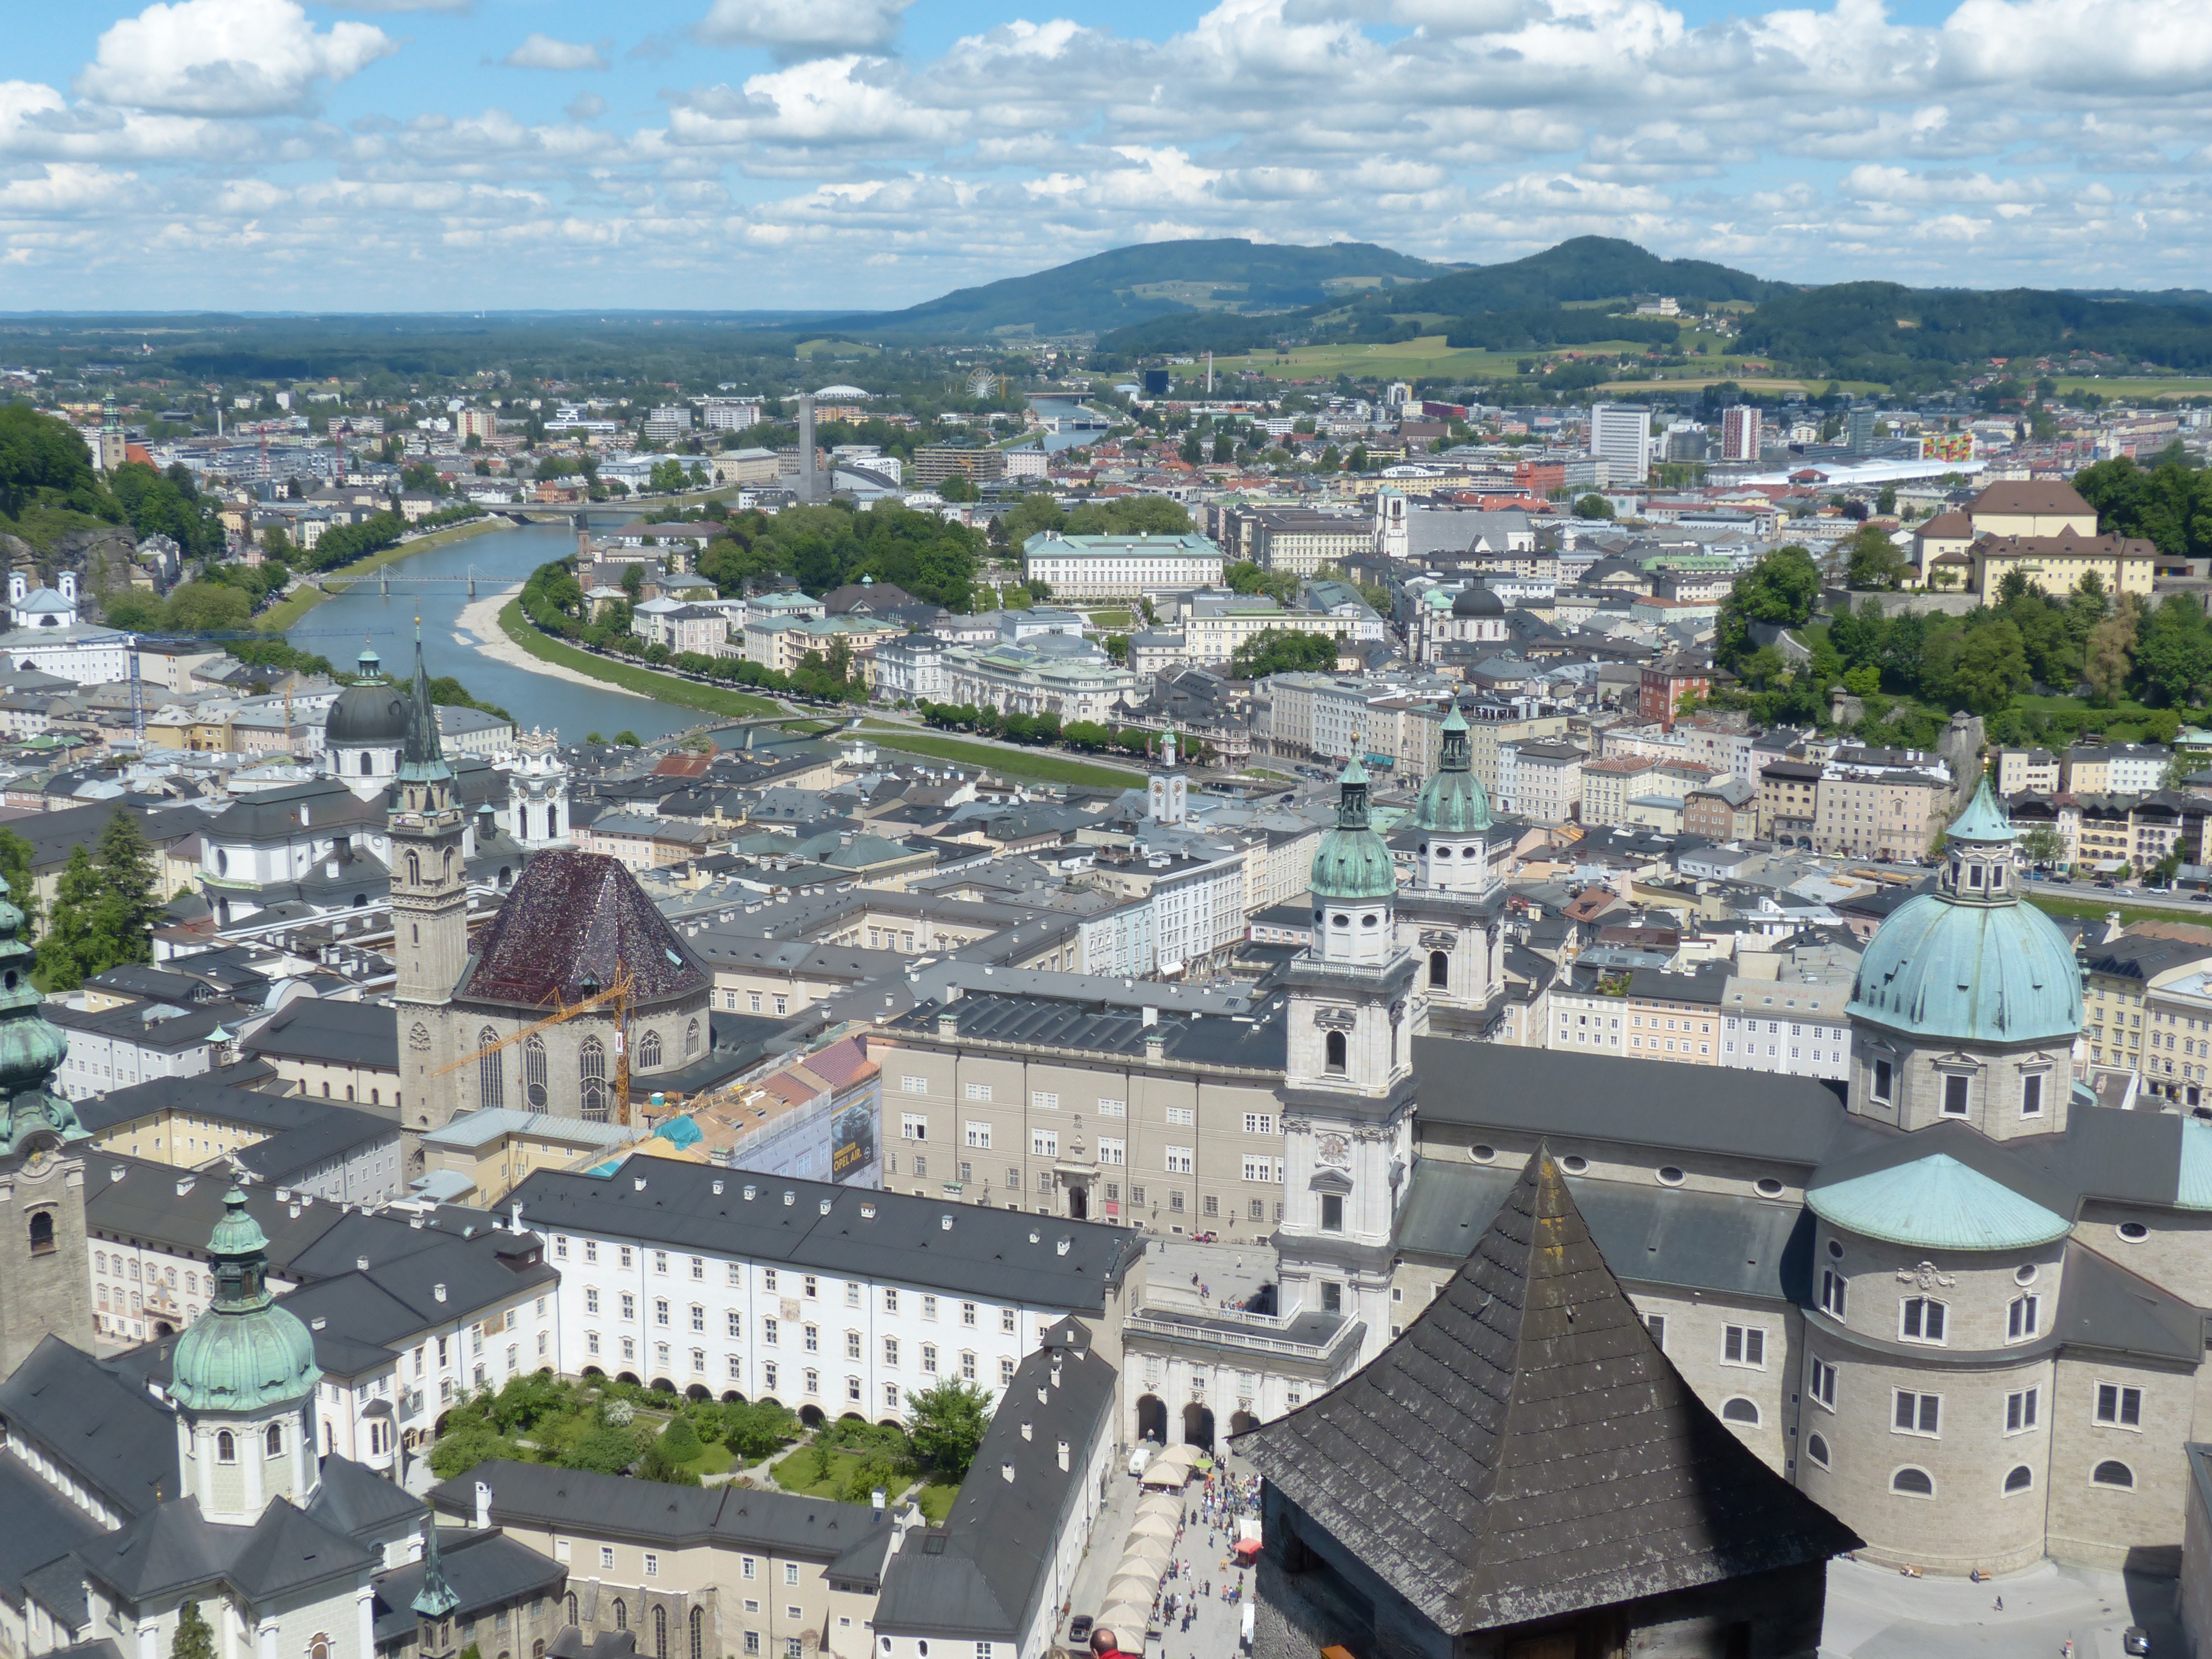
skyline, photography, town, city, cityscape, panorama, downtown, village, suburb, tower, italy, church, cathedral, austria, town square, nave, unesco, dome, dom, baroque, salzburg, transept, neighbourhood, virgil, bird's eye view, historic preservation, aerial photography, unesco world heritage, baroque building, historic centre, world heritage site, roman catholic, salzburg cathedral, residential area, human settlement, archdiocese of salzburg, rupert